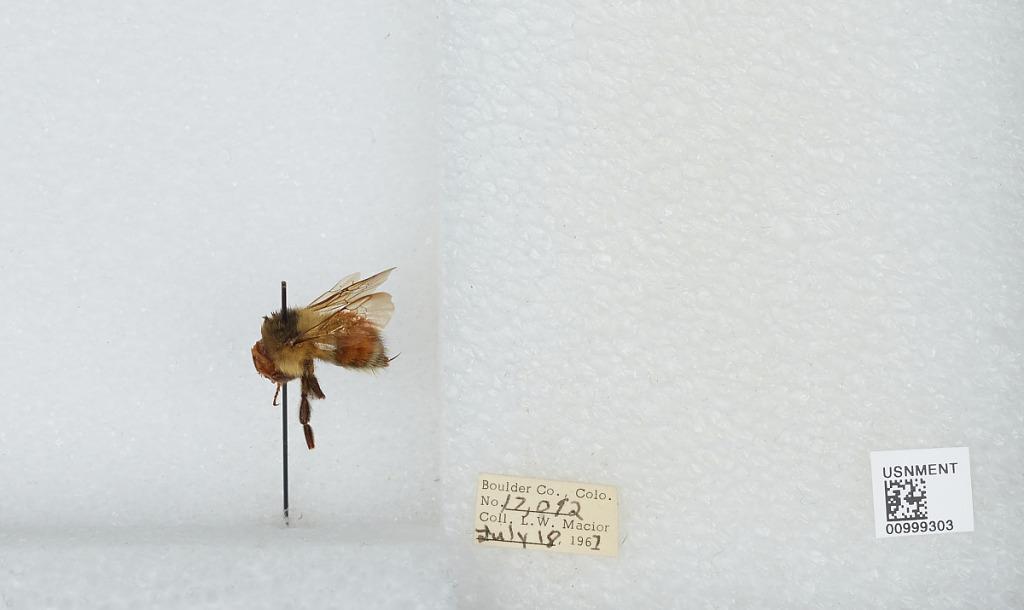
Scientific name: Bombus (Pyrobombus) melanopygus Nylander
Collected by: L. Macior
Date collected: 1967-7-18
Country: United States
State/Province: Colorado
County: Boulder
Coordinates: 40.015, -105.27